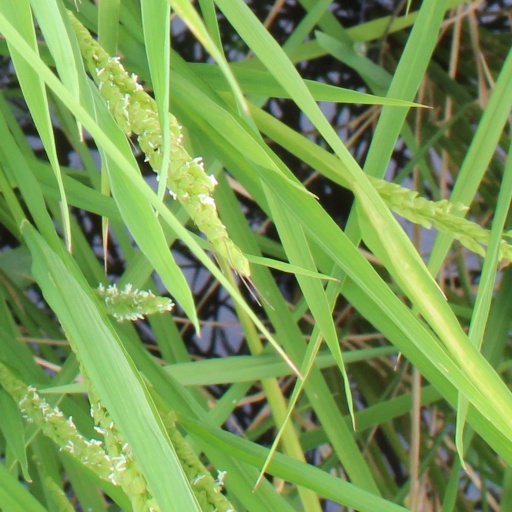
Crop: rice